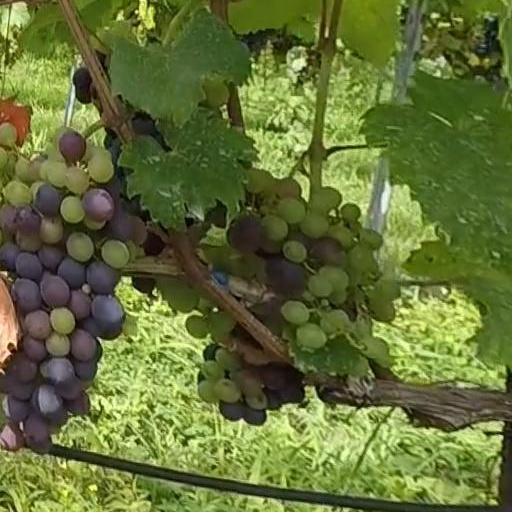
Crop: grape